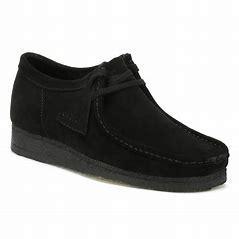
Brand: Clarks
Model: Wallabee